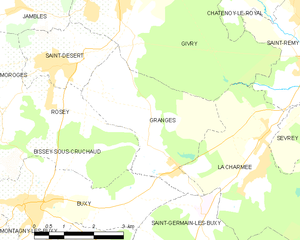
Carte des communes françaises